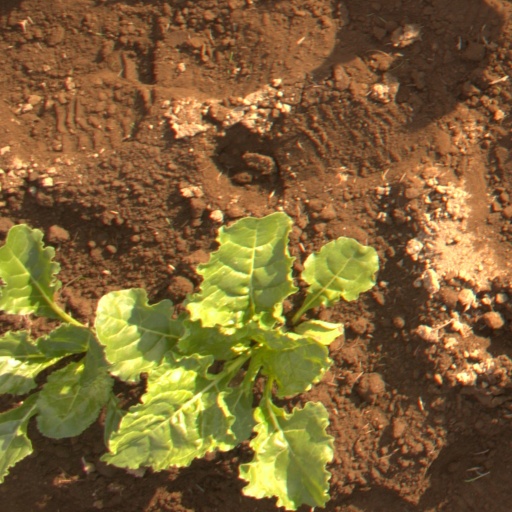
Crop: sugar beet